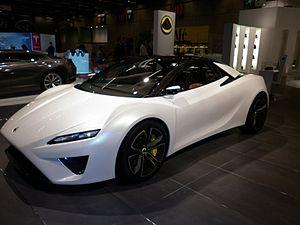
Stand Lotus Mondial de Paris